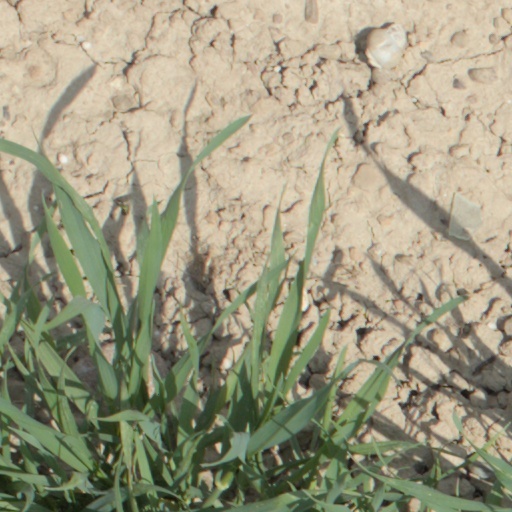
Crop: wheat